University of Kassel

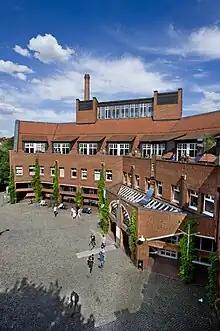
Central Library of Kassel University

The library of the University of Kassel serves as a "Library of the State of Hessen" (an important function in the German system of libraries). It was formed by merging the "Landesbibliothek" (founded 1580 be Landgraf Wilhelm IV of Hessen) and the "Murhardsche Bibliothek" (founded 1845 by the testament of scholar Friedrich Wilhelm August Murhard and his brother Friedrich Wilhelm August Murhard and opened 1905 as a city library).